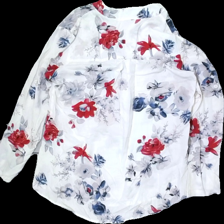
View: back
Type: Blouse
Category: Ladies
Brand: Not in the list
Brand text on label: Floryday
Colors: White, Pink, Grey, Multicolor
Material: 100% Viscose
Pattern: Floral print
Cut: Regular
Size: M
Season: All
Price range: 50-100
Recommended usage: Reuse
Description: White blouse with floralprint